Marcasite jewellery

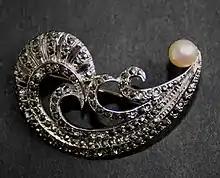
Marcasite brooch made from pyrite and silver

Marcasite jewellery is jewellery made using cut and polished pieces of pyrite (fool's gold) as a gemstone, and not, as the name suggests, from marcasite.